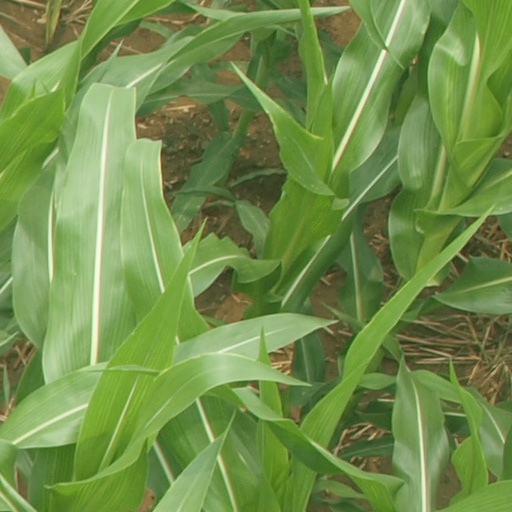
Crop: maize; corn